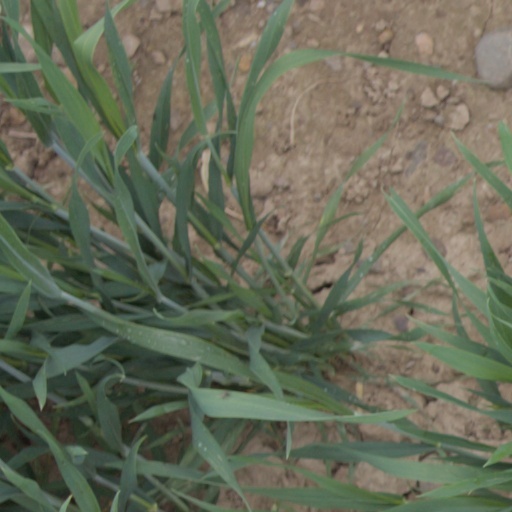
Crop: wheat